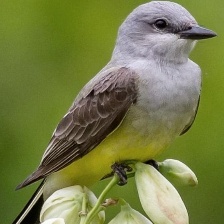
Species: GRAY KINGBIRD
Scientific name: TYRANNUS DOMINICENSIS